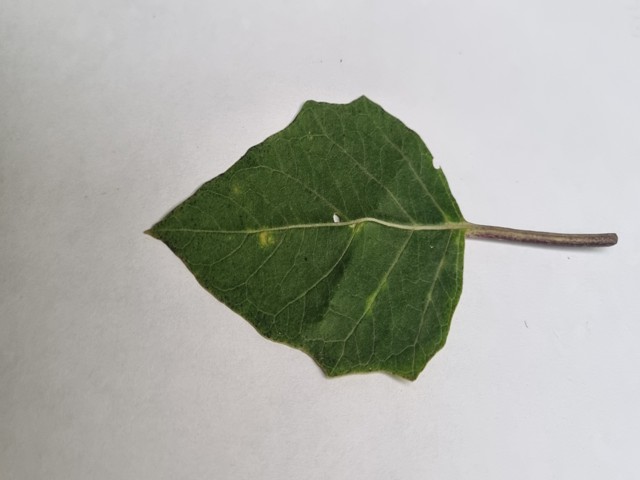
Plant: kalodhutura